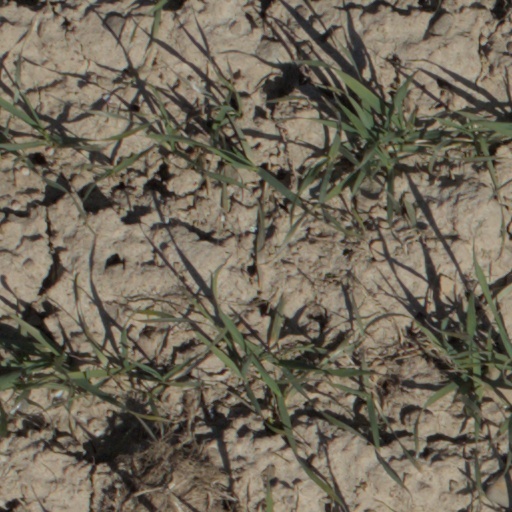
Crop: wheat